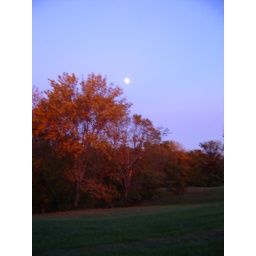
moon over red trees